CyberSpeed

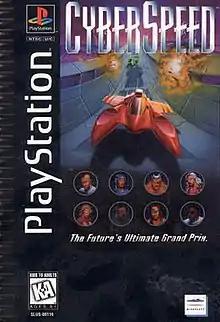
North American PlayStation cover art

CyberSpeed is a video game developed and published by Mindscape for the PlayStation and Windows.